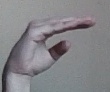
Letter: jeem